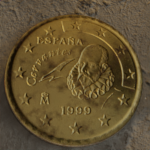
Coin value: 50cents
Country: es
Edition: 1999